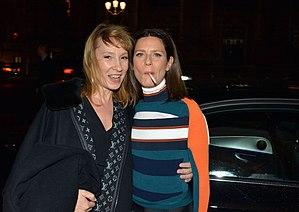
Emmanuelle Bercot et Marina Foïs au dîner des révélations des César du cinéma
Marina Foïs, née le 21 janvier 1970 à Boulogne-Billancourt, est une actrice française.